Giovanni Michelucci

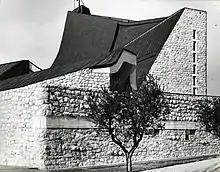
The church of San Giovanni Battista, Highway A11, called "Church of the Motorway" (1960-64) photographed by Paolo Monti

Michelucci's thesis was innovative but not accepted, this defeat heavily influencing his teaching at the Faculty of Architecture, where he was now Dean. In fact, in 1948, Michelucci left the Faculty in Florence, and became a professor at the Faculty of Engineering in Bologna, where he remained until the conclusion of his teaching activity and where he found a more fertile ground for the development of his themes.